Allan Stanley

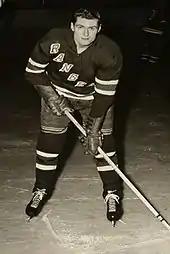
Allan Stanley

Stanley spent the 1943 through 1948 seasons with various teams including the Boston Olympics of the EHL, Porcupine Combines of the NOHA and the Providence Reds of AHL. He finally began his storied NHL career in 1948–49 with the New York Rangers.